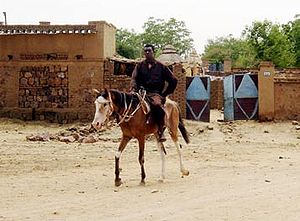
Darfur-konflikten
Janjaweedkriger på hesteryg (2004) [16]
Darfur-konflikten er en væbnet konflikt i Darfur-regionen i det vestlige Sudan. Den ene part består hovedsageligt af medlemmer af Janjaweed, en militsgruppe rekrutteret fra lokale nomadefolk.